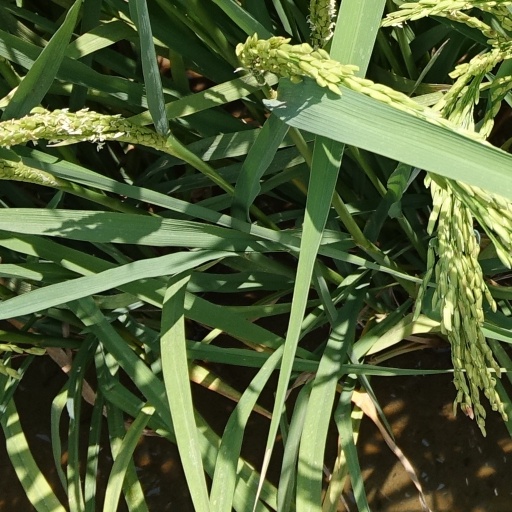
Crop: rice